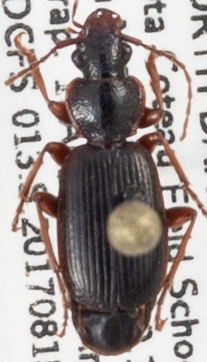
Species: Cymindis cribricollis
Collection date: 2017-08-15
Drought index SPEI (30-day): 0.614
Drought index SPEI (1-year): -0.404
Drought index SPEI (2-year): -0.302